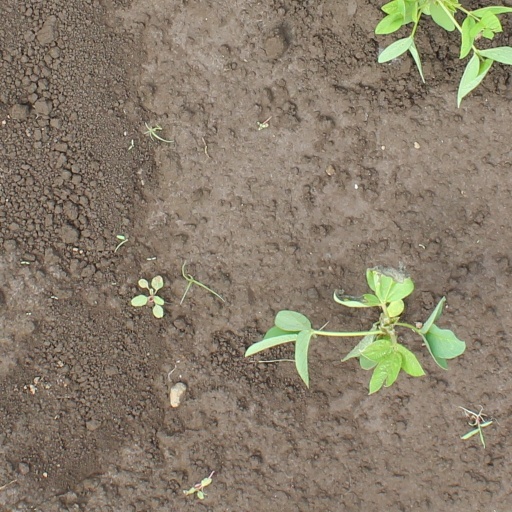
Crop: soybean